Donald Trump 2016 presidential campaign

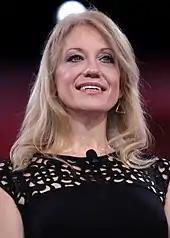
Kellyanne Conway at the Conservative Political Action Conference 2016

Following his June 2015 announcement, Trump traveled to several early primary states, including Iowa and New Hampshire, to campaign ahead of the 2016 Republican primaries. By early July 2015, Trump was campaigning in the West, giving rallies and speeches in Las Vegas and Los Angeles. On July 23, he visited the Mexican border and planned to meet with border guards. The meeting did not take place due to the intervention of the labor union of the U.S. Customs and Border Protection guards.